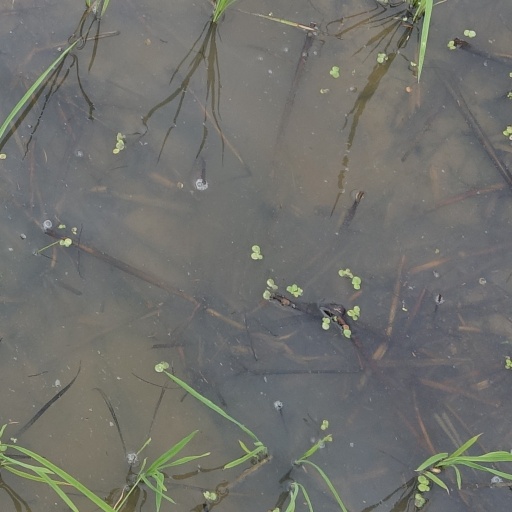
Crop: rice